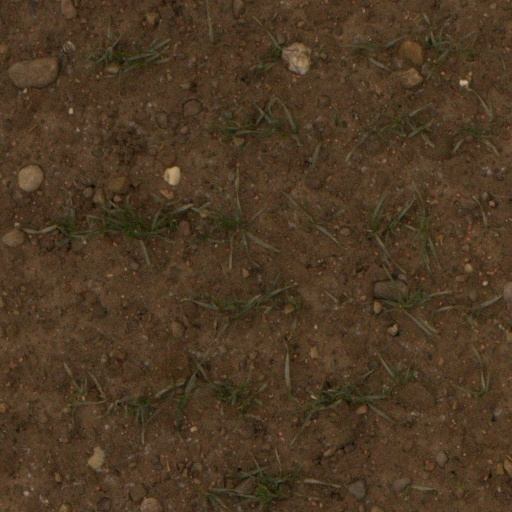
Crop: wheat